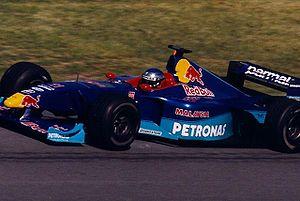
Le sport automobile est apparu en Suisse au début du XXe siècle. Néanmoins l'histoire de ce sport est profondément marqué par l'accident des 24 Heures du Mans 1955, entrainant une interdiction des sports motorisés. Malgré tout, de nombreux pilotes et écuries suisses ont développé leur palmarès dans diverses compétitions internationales.
La Sauber C18 est la monoplace de Formule 1 engagée par l'écurie Sauber lors de la saison 1999 de Formule 1. Elle est pilotée par le Français Jean Alesi et le Brésilien Pedro Diniz. Cette saison, l'écurie n'emploie pas de pilote d'essais. L'arrivée de Pedro Diniz au sein de l'équipe suisse permet à celle-ci d'obtenir le soutien financier de Parmalat, une chaîne agro-alimentaire italienne.
Sauber AG, également engagée sous les dénominations PP Sauber ou Sauber F1 Team, est une écurie de course automobile fondée par Peter Sauber et basée à Hinwil en Suisse. Après de multiples succès en Championnat du monde des voitures de sport, l'écurie Sauber a participé au championnat du monde de Formule 1 de 1993 à 2005.